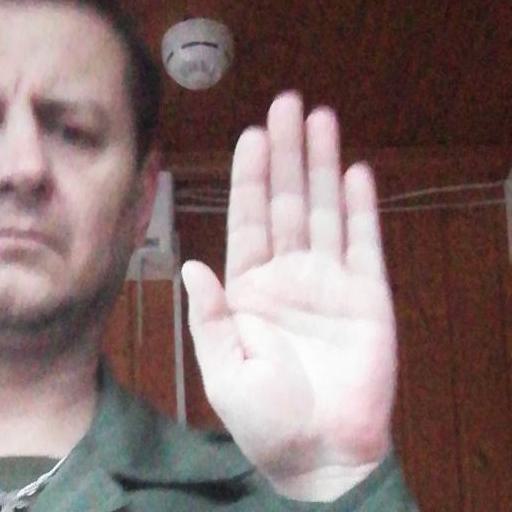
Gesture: stop